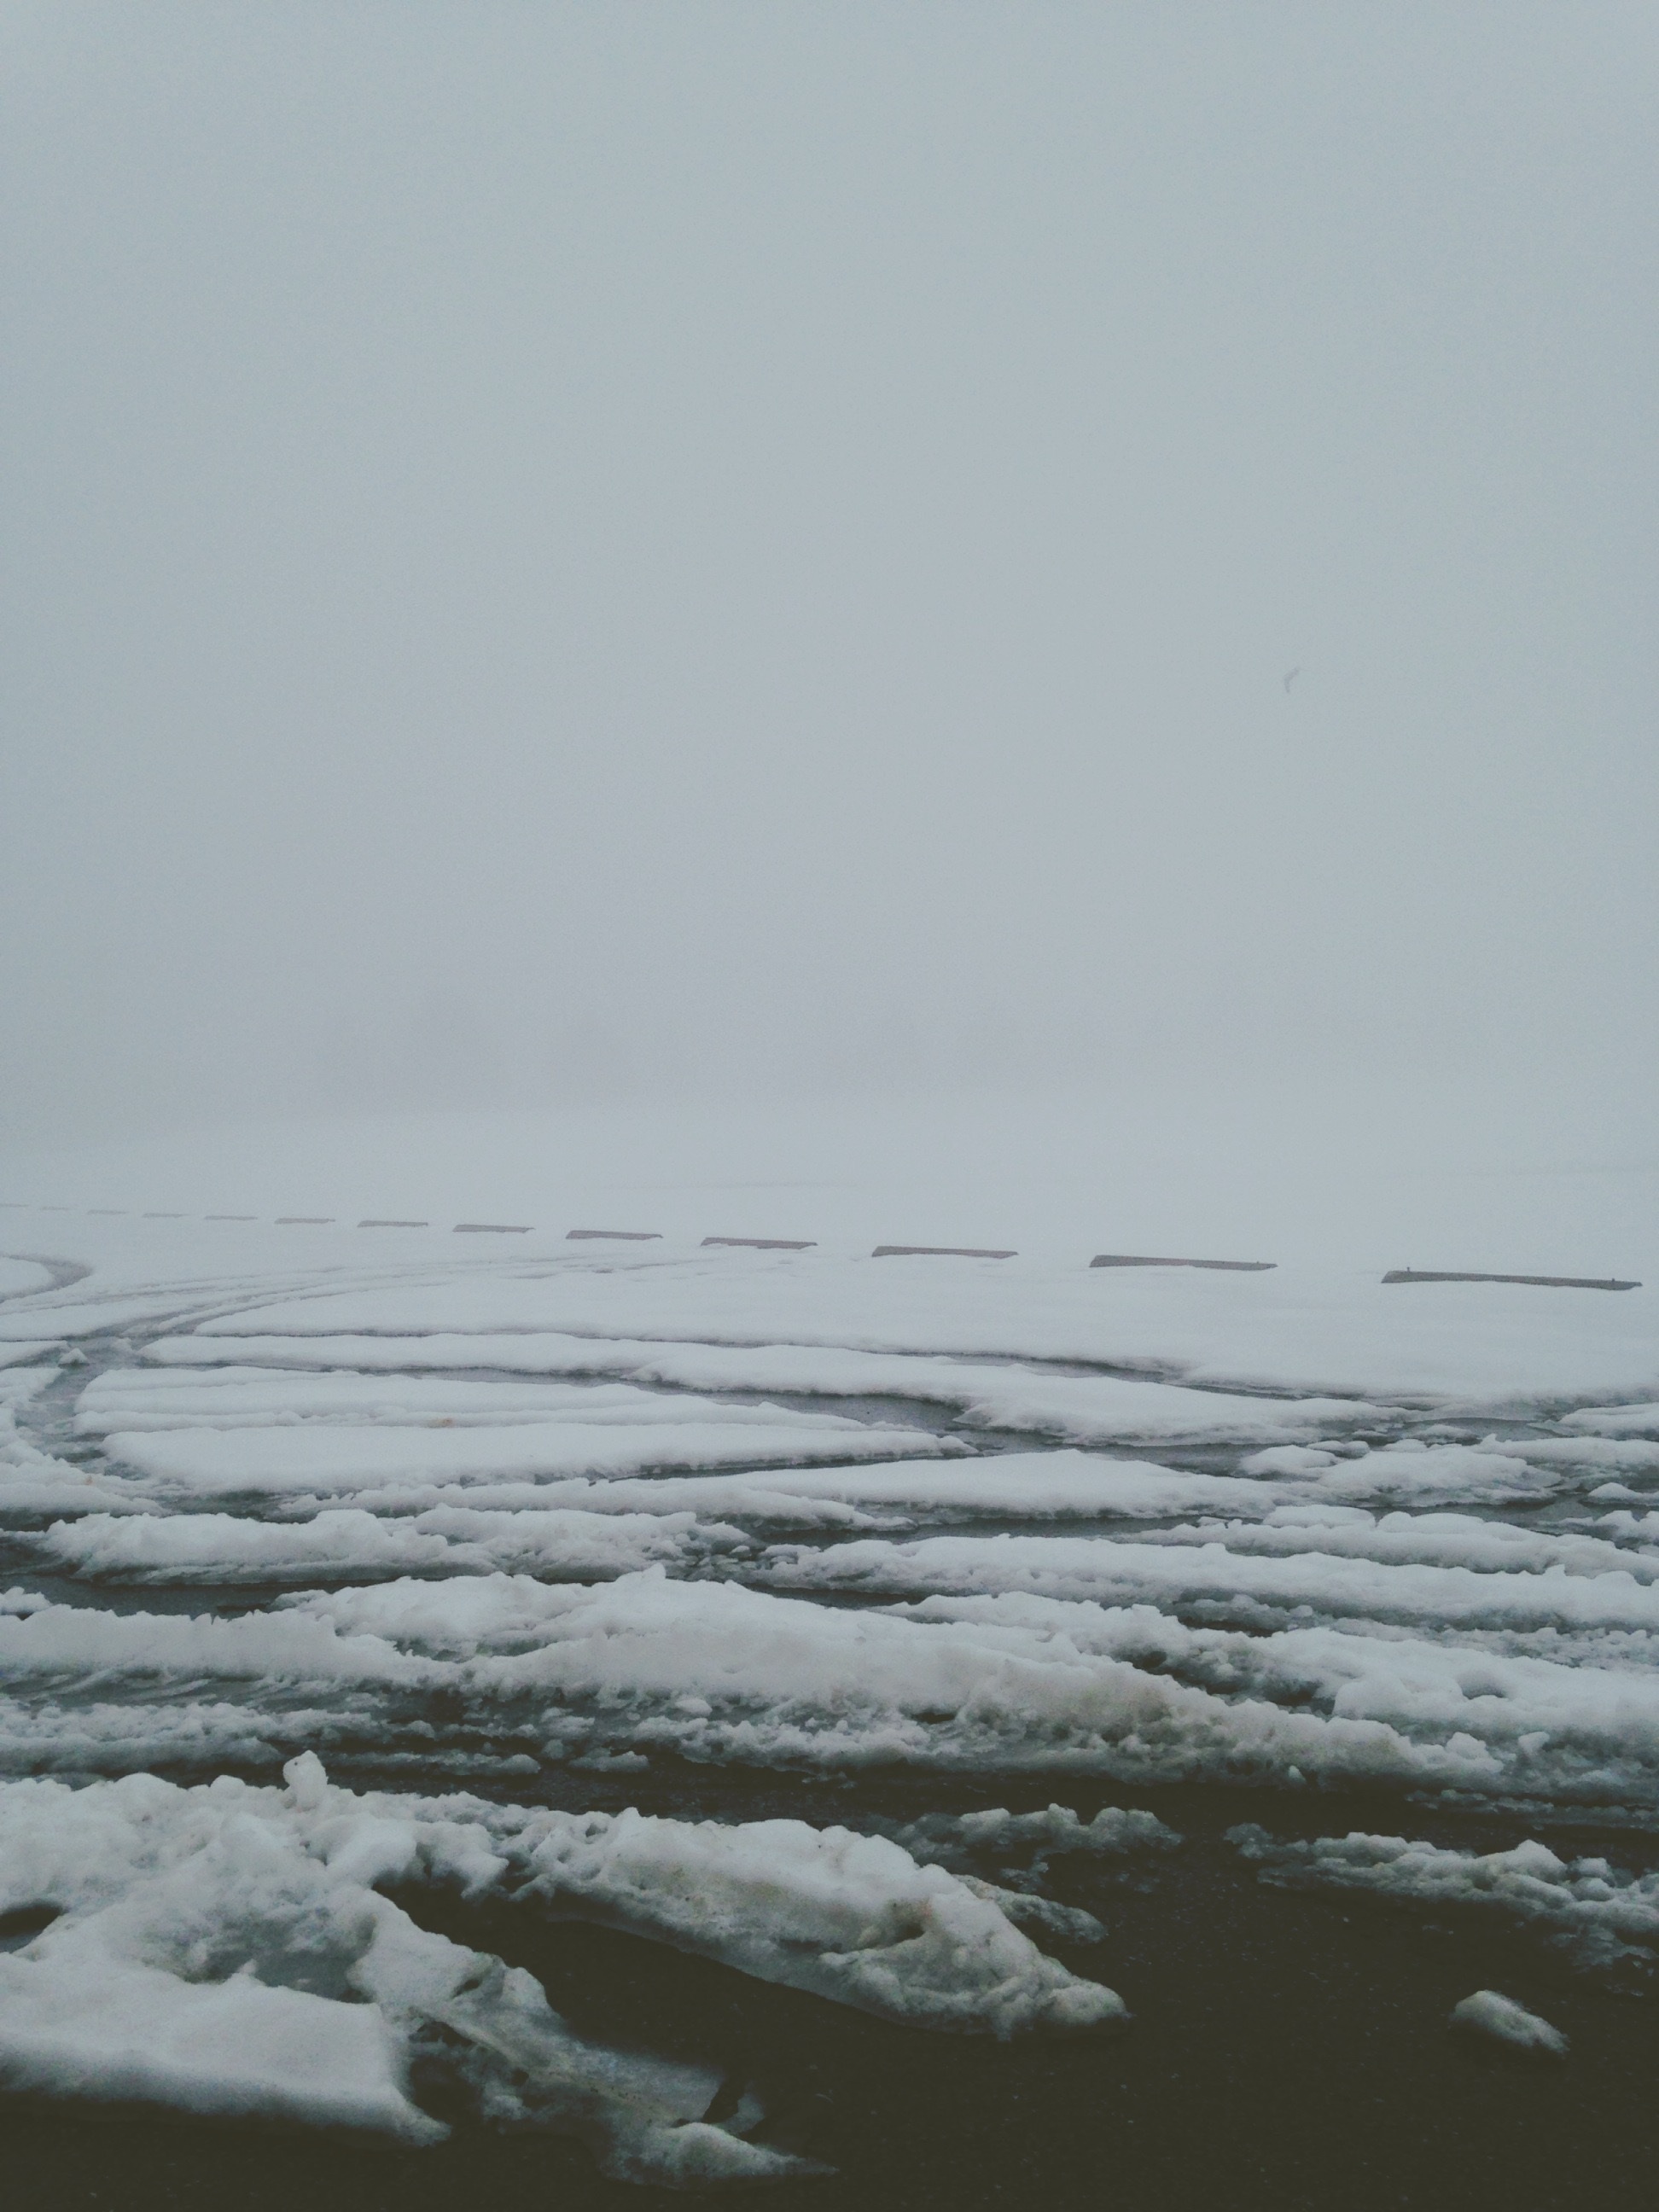
sea, coast, ocean, horizon, snow, winter, shore, wave, wind, ice, weather, arctic, freezing, arctic ocean, mudflat, atmospheric phenomenon, wind wave